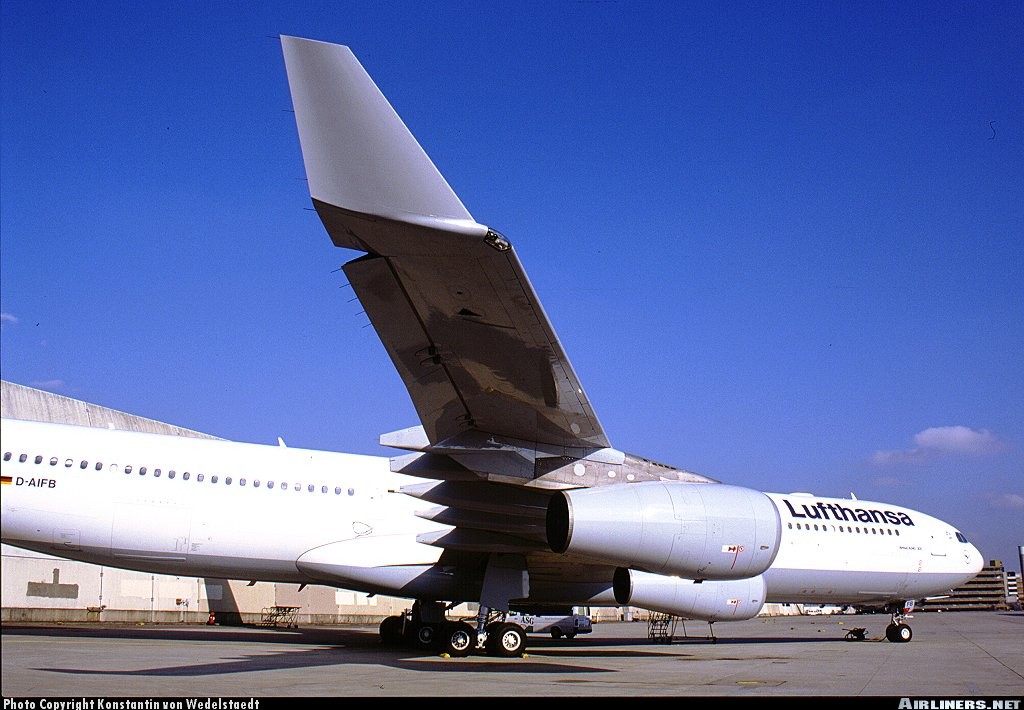
Vehicle type: Planes